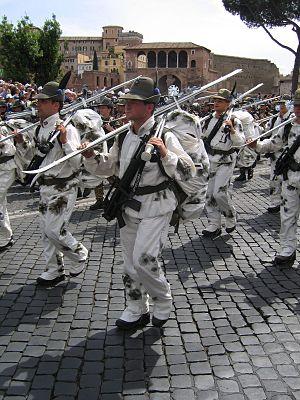
Les Alpins sont les troupes de l'armée italienne spécialisées pour le combat en zone montagneuse. Elles sont rattachées à l'infanterie et composées, actuellement, de deux brigades.